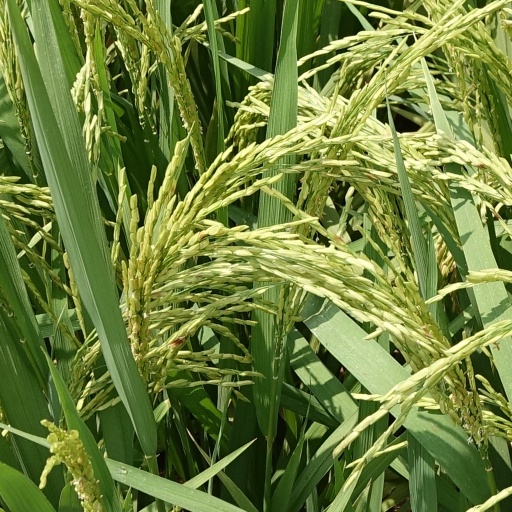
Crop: rice